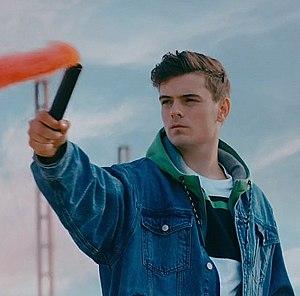
Martin Garrix, de son vrai nom Martijn Garritsen, est un disc jockey, compositeur et producteur musical néerlandais. Il utilise parfois l'alias GRX et Ytram.